International Broadcasting Bureau Greenville Transmitting Station

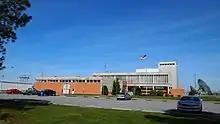
Site B facilities, Greenville Transmitting Station

The International Broadcasting Bureau Greenville Transmitting Station is the transmitting station for Voice of America, in Greenville, North Carolina. It is also known as the Edward R. Murrow Transmitting Station or Voice of America Greenville Transmitting Station. Greenville was chosen because of its remoteness from other communication services, proximity of large quantities of reliable electric power, type of terrain and suitability for construction, and availability of property which ensured the best electronic propagation conditions. The transmitting station provided shortwave broadcasts for U.S. government-funded, nonmilitary and international broadcasting. On March 16, 2025 the station's transmitters were shut down. The main target areas for the station's shortwave broadcasts were Latin America, Cuba, the Caribbean, North Africa, and Africa.